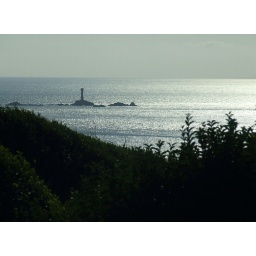
Longships rocks and lighthouse from the top of the path down to Gwynver beach near Sennen, Cornwall 04/09/2007